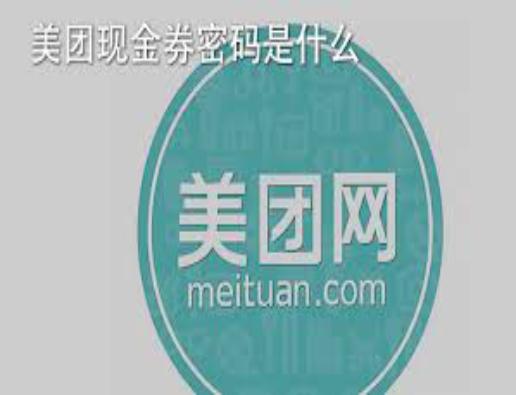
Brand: meituan
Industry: Others